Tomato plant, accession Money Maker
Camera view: bottom (45 deg); turntable rotation: 270 degrees
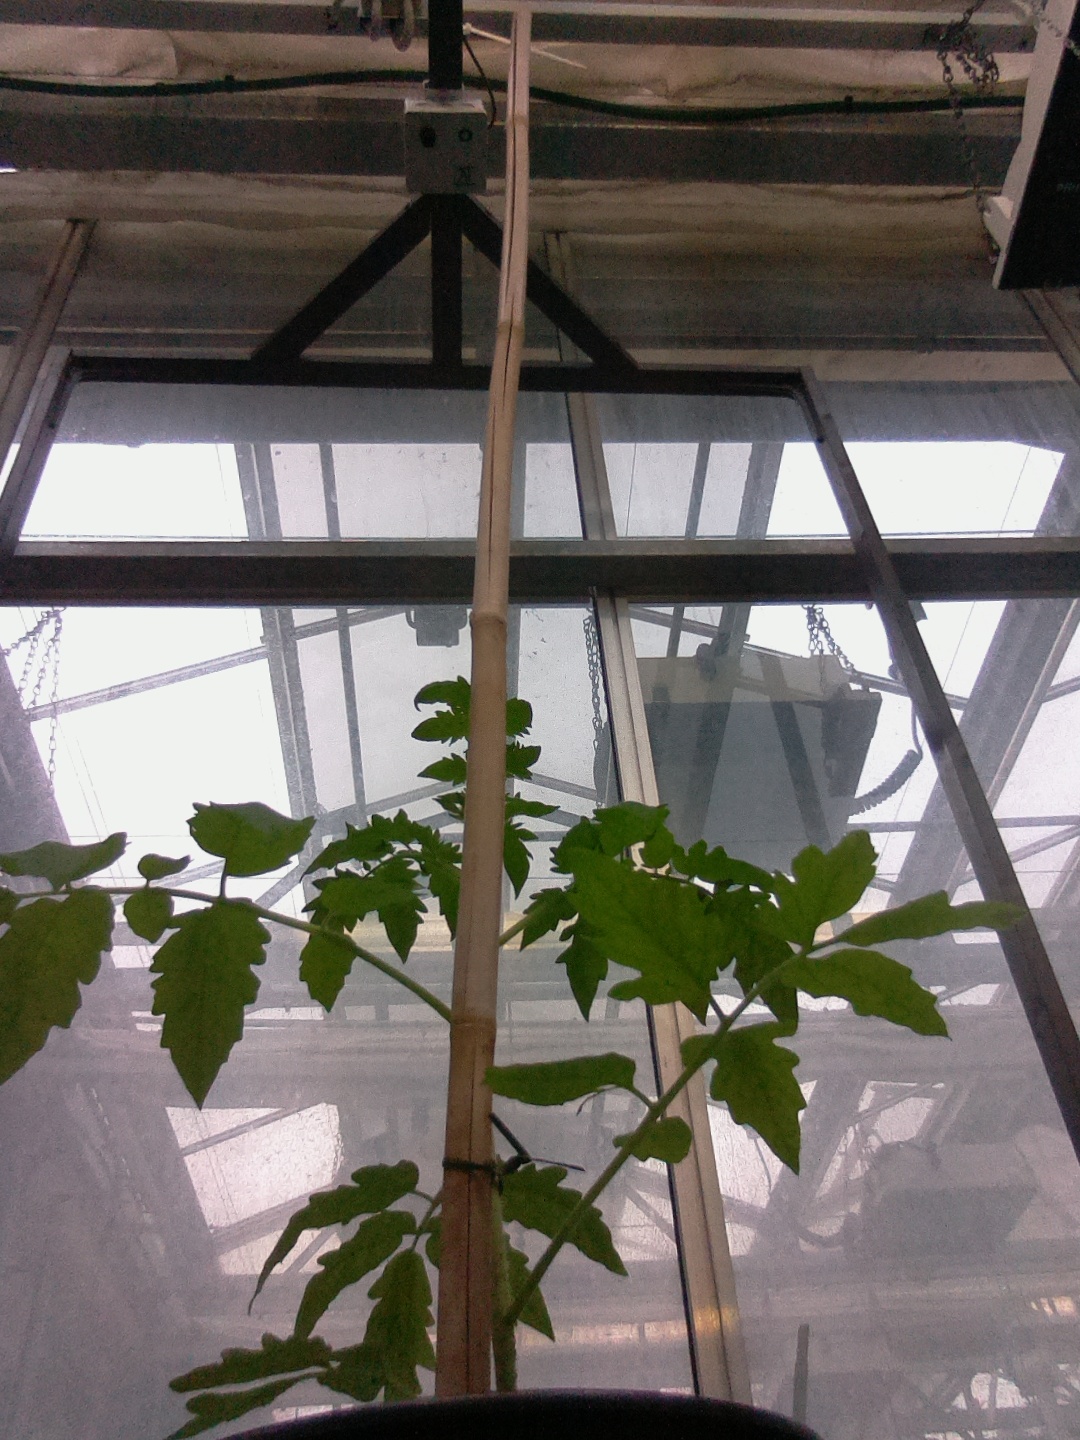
BBCH growth stage 13: 6 of true leaves visible